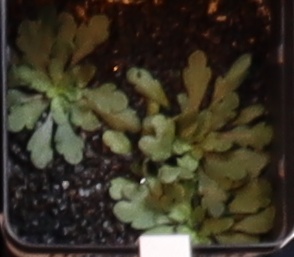
Label: Horseweed